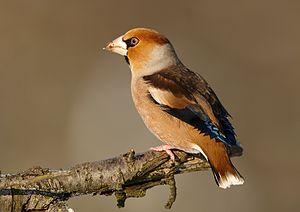
Le Gros-bec casse-noyaux est une petite espèce de passereaux de la famille des Fringillidae. Il est partiellement migrateur. C'est l'espèce la plus grande de la famille des fringillidés et la seule du genre Coccothraustes. Ce gros-bec est apparenté à certains gros-becs, actuellement classés dans des genres différents.